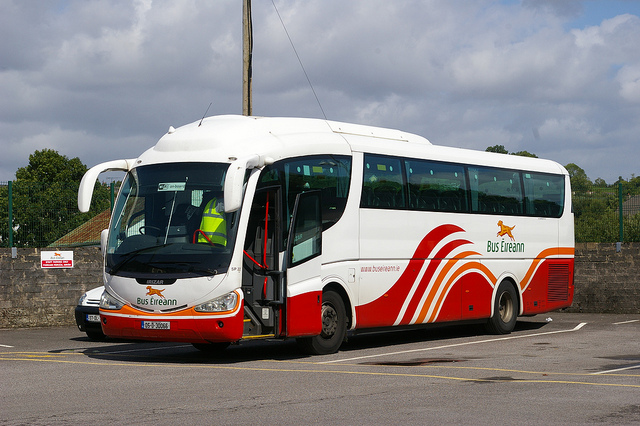
A white and red bus backed into a parking space in a parking lot.

A very nice shuttle bus parked in a lot.

Modern tour bus in a parking space under a cloudy sky

a public transit bus parked in a parking lot

A bus sits in a parking space in the parking lot.